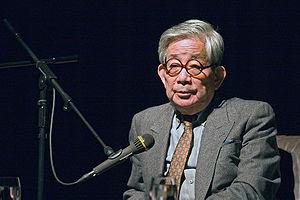
Kenzaburō Ōe est un écrivain japonais né le 31 janvier 1935, lauréat du prix Nobel de littérature. Ce dernier a consacré celui qui, avec une grande force poétique crée un monde imaginaire où la vie et le mythe se condensent pour former un tableau déroutant de la fragile situation humaine actuelle.